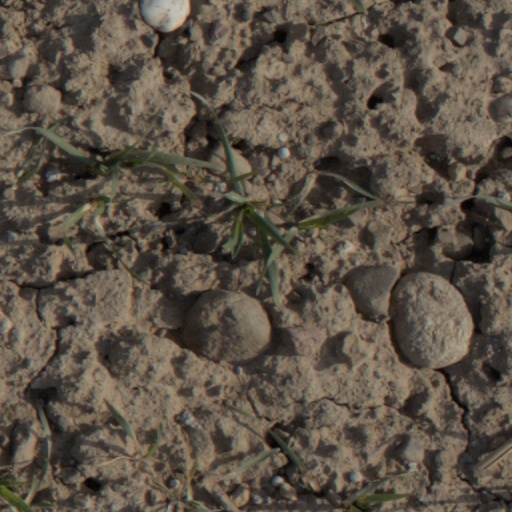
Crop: wheat